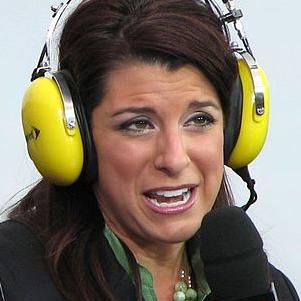
Age: 28